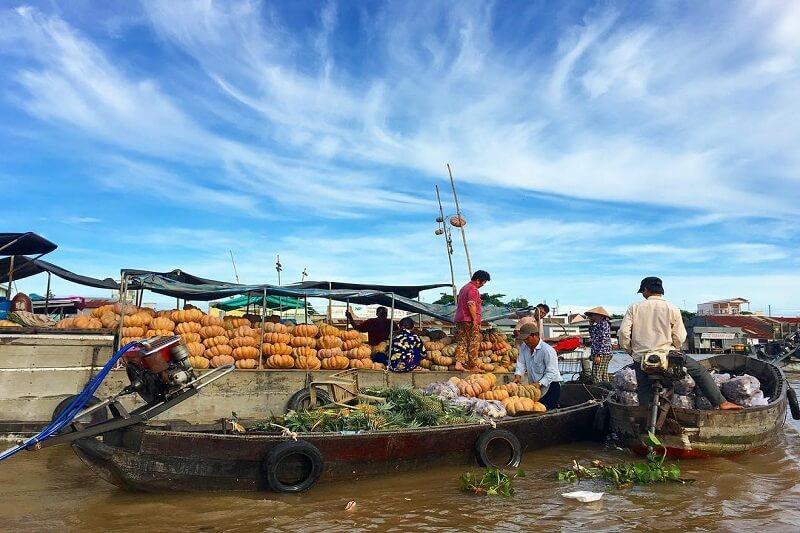
có nhiều loại quả đang được trưng bày trên những chiếc thuyền